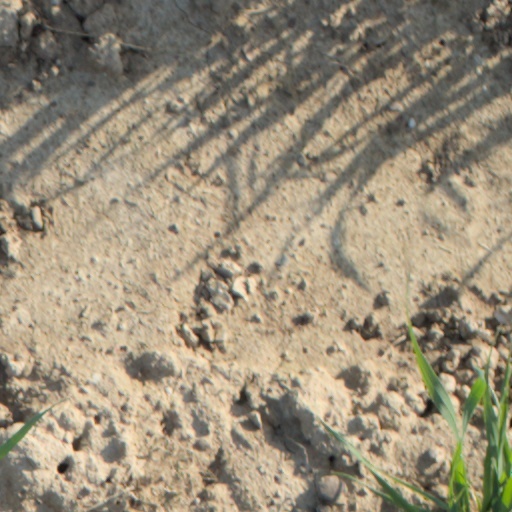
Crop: wheat